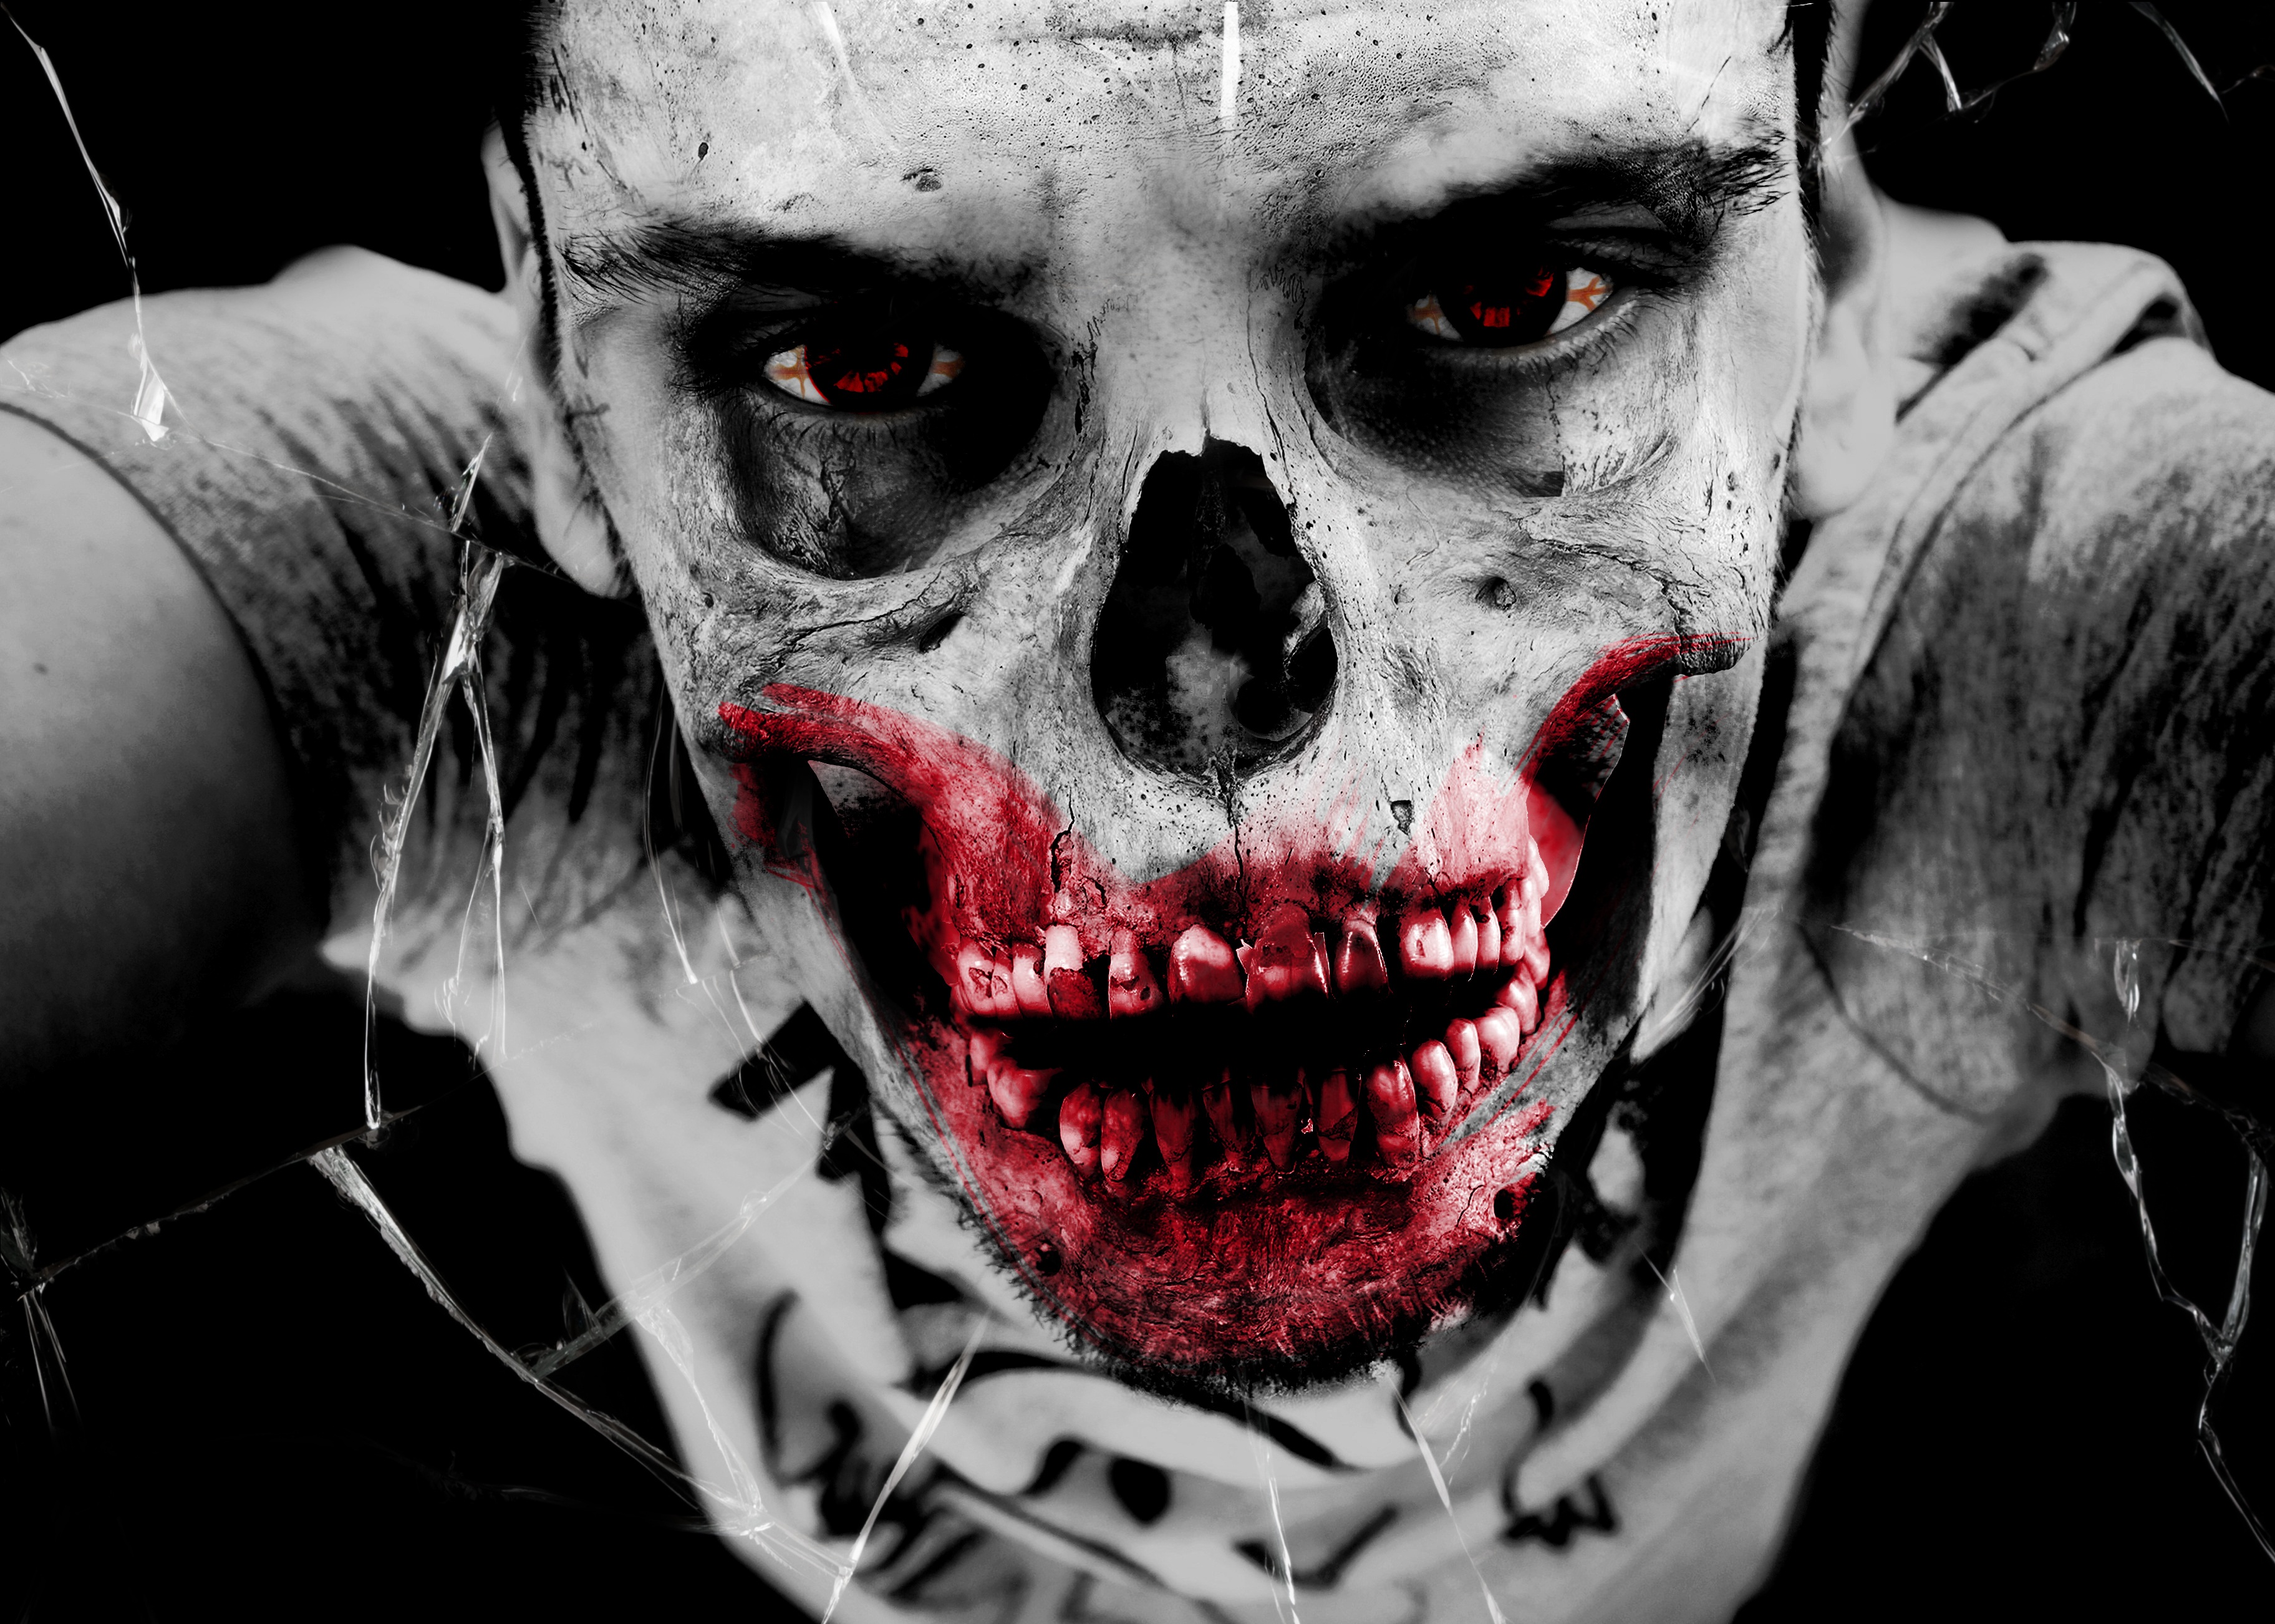
black and white, darkness, monochrome, dead, death, skull, bone, one, zombie, head, photomontage, monster, bloody, skeleton, horror, accident, undead, injured, special effects, fictional character, monochrome photography, supervillain